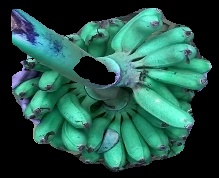
Variety: rasbale
Grade: grade1